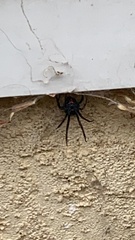
Species: Lactrodectus_hesperus